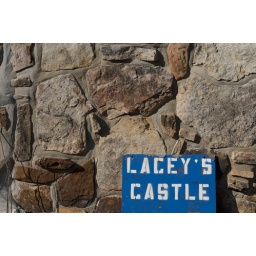
Built in honor of his departed daughter, Shelby Ravelette has been building this castle over the last 20 years.